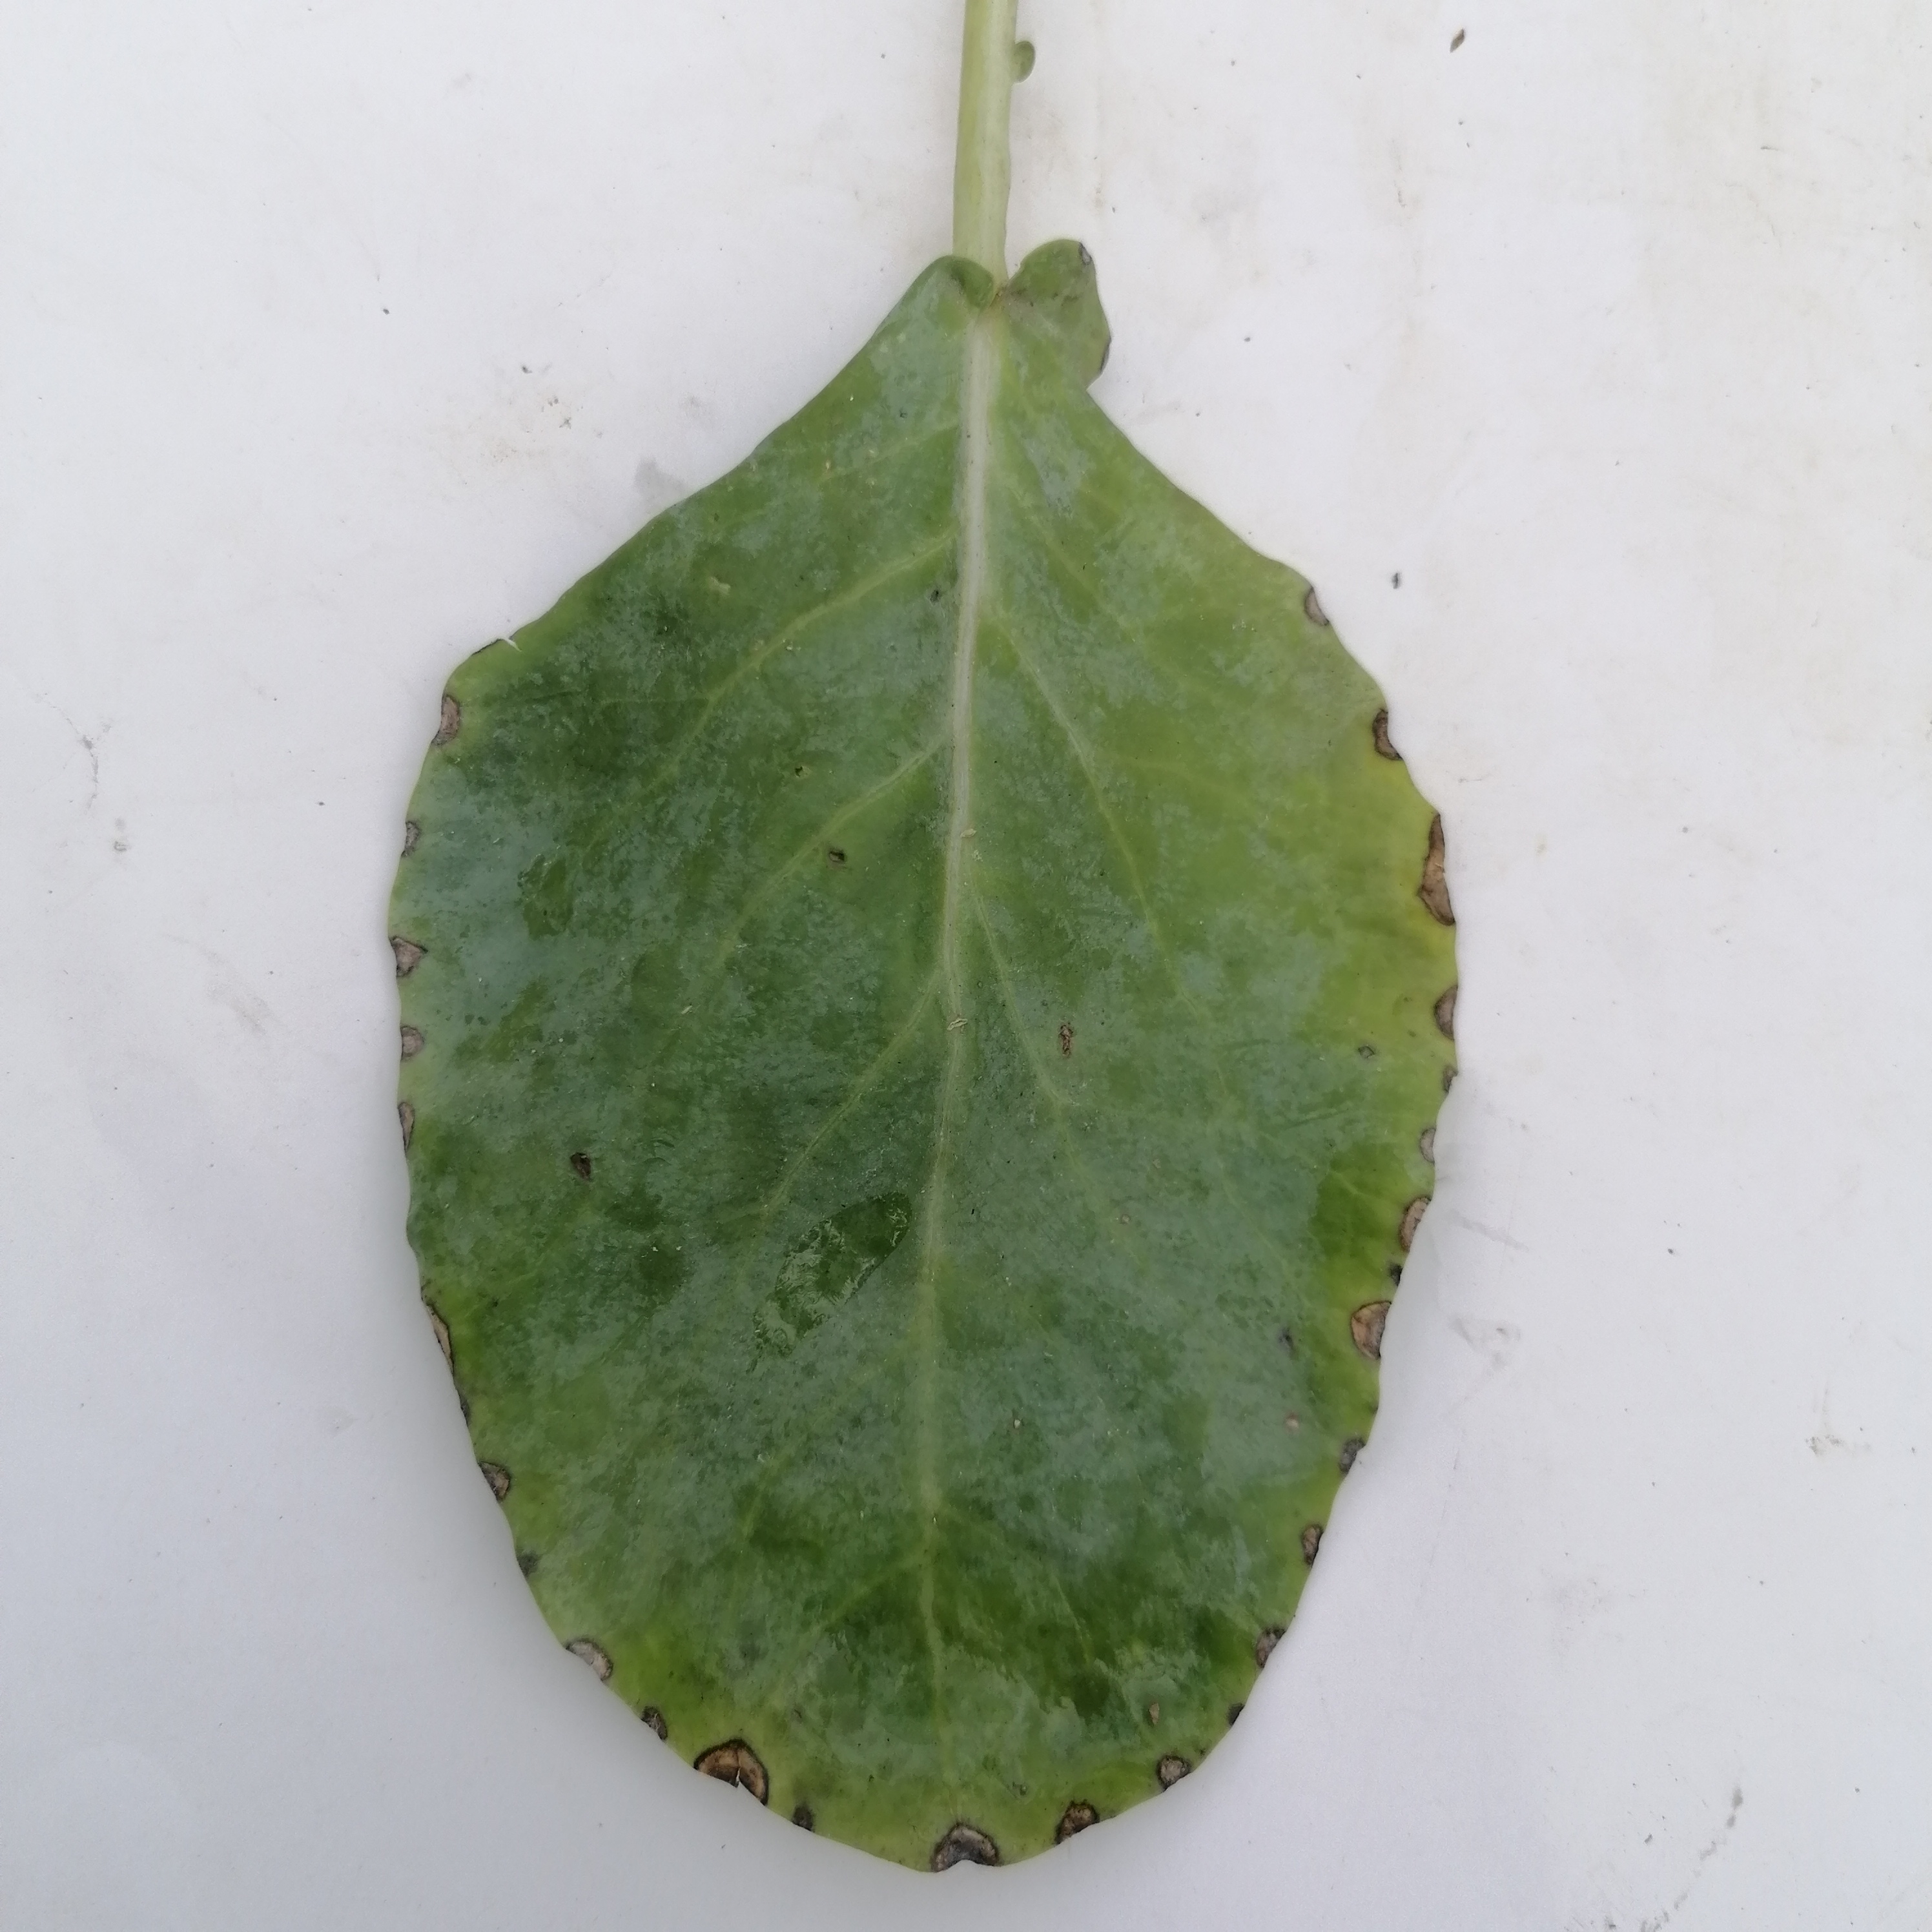
Label: Black Rot